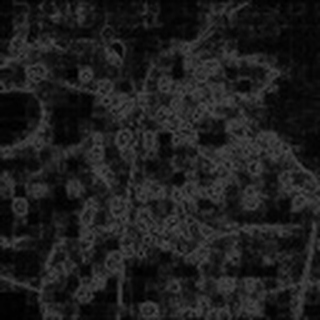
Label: cotton_target_spot